Bruce Hornsby

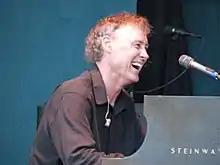
Hornsby in Portland, Oregon, 2006

Hornsby released his first solo album, "Harbor Lights", in 1993. The record showcased him in a more jazz-oriented setting and featured a lineup that included Pat Metheny, Branford Marsalis, Jerry Garcia, Phil Collins and Bonnie Raitt. Hornsby secured his third Grammy in 1993 for Best Pop Instrumental for "Barcelona Mona" (composed with Branford Marsalis for the Barcelona Olympics).